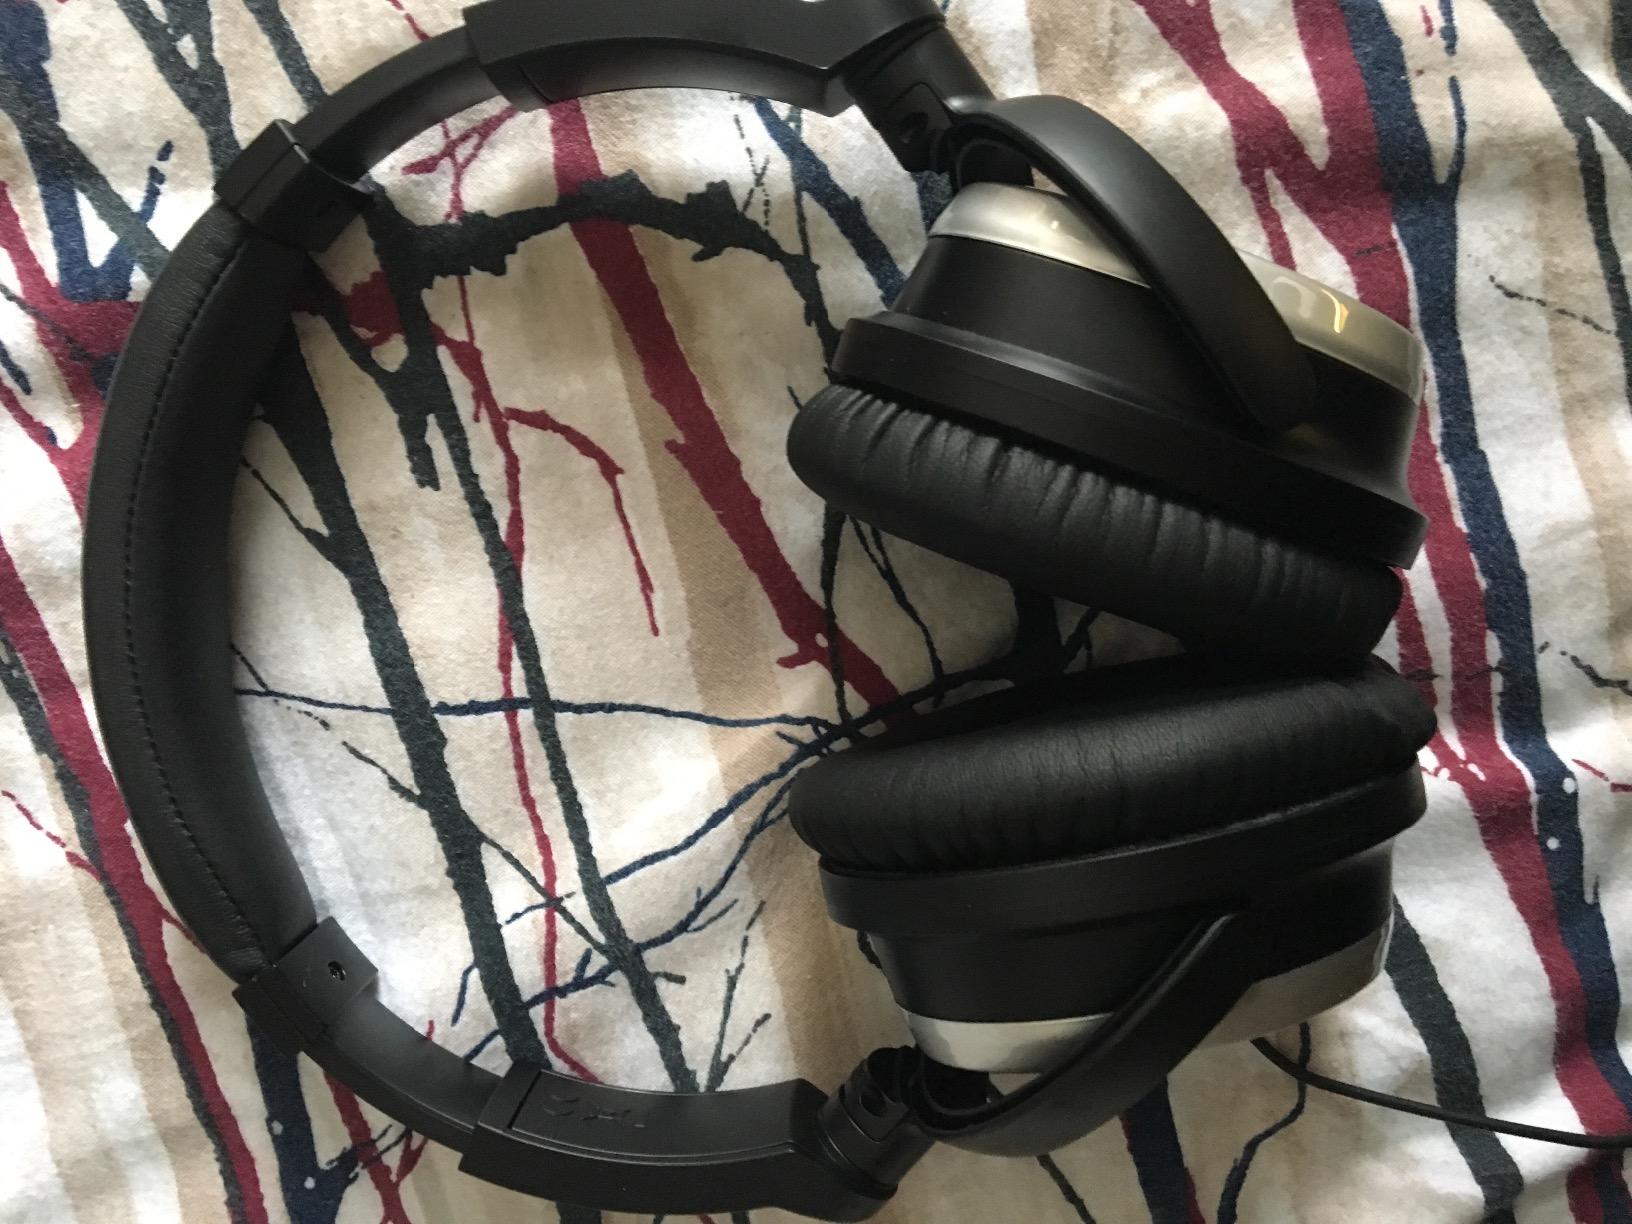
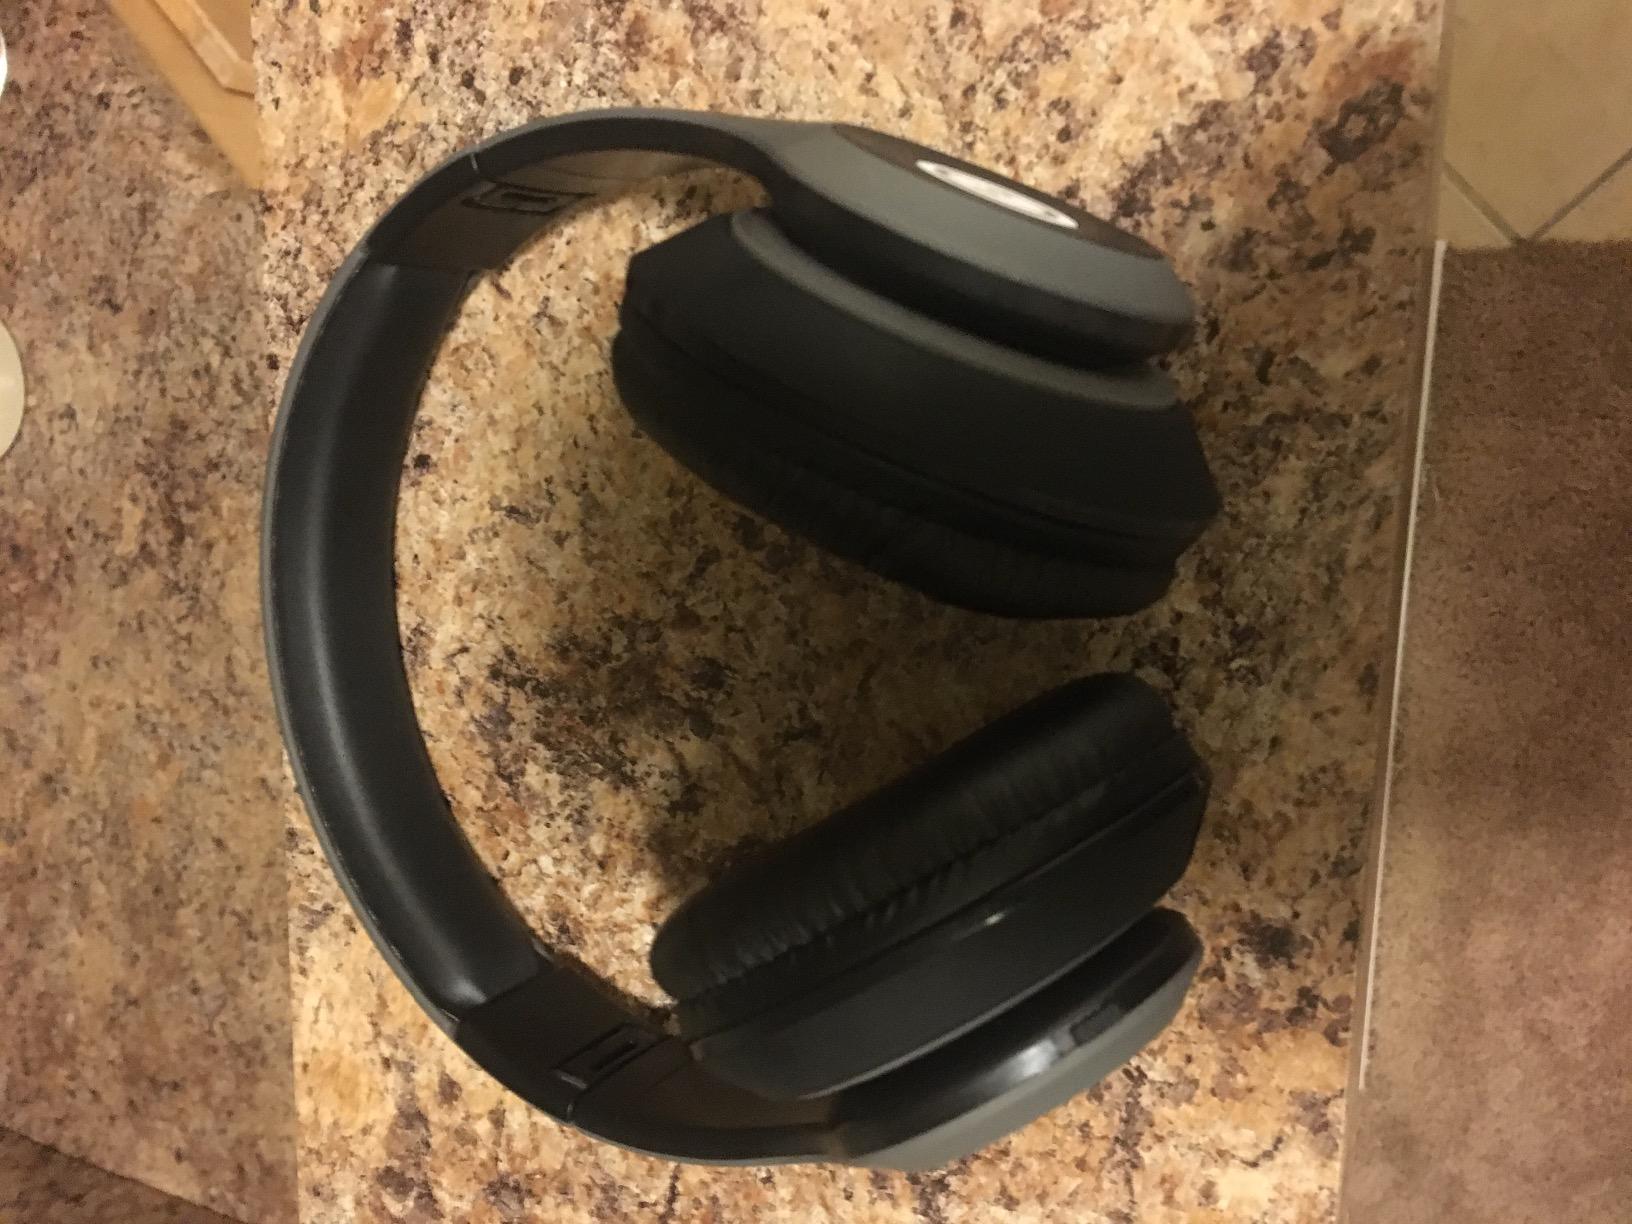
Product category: headphones
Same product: no